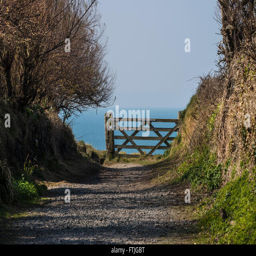
a wooden barred gate at the end of a lane in the countryside